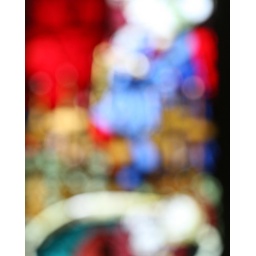
Couldn't think of a title for this stained glass abstract until I spotted the runner hidden away in there!